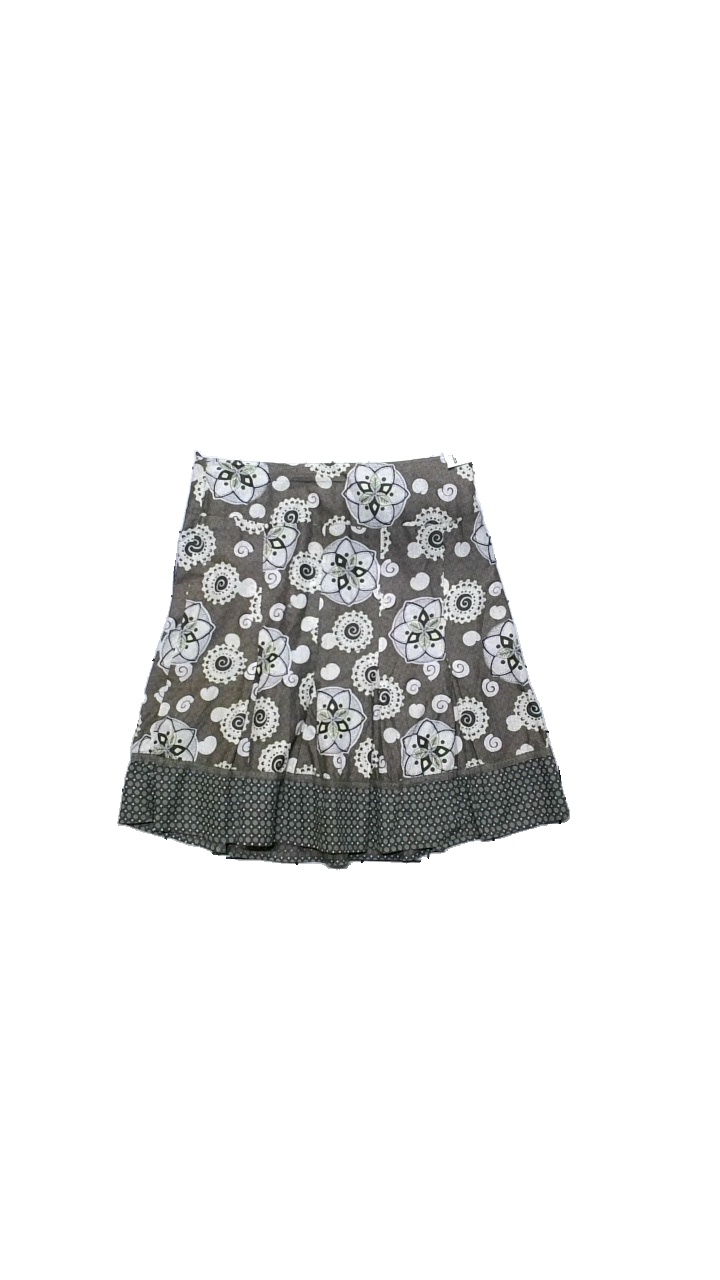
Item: Skirt (Ladies)
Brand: Streetone
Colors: Green, White, Multicolor
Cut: Loose, Regular
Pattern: Geometric print
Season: Summer
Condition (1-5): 5
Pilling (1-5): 5
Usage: Reuse
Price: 50-100